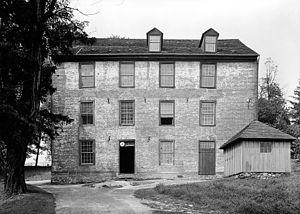
Moulin superieure Owings, comte de Baltimore, Maryland, Etats-Unis This is an image of a place or building that is listed on the National Register of Historic Places in the United States of America. Its reference number is 78001446